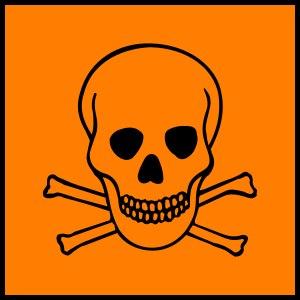
Les intoxications aux dérivés nitrés du phénol sont reconnues comme maladie professionnelle en France sous certaines conditions. Sont concernés le dinitrophénol et le pentachlorophénol notamment.
Cet article décrit les critères administratifs pour qu'une intoxication au fluor soit reconnue comme maladie professionnelle en France.
Le lindane est un insecticide organochloré commercialisé depuis 1938. Ses noms chimiques sont gamma-hexachlorocyclohexane et benzene hexachloride. Il a été utilisé en agriculture et dans les produits pharmaceutiques pour le traitement de la gale et l’élimination des poux.